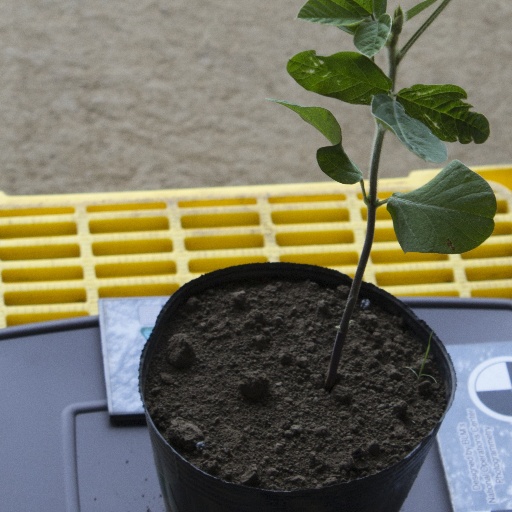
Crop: soybean